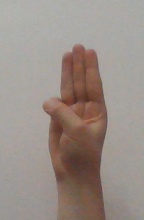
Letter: thaa